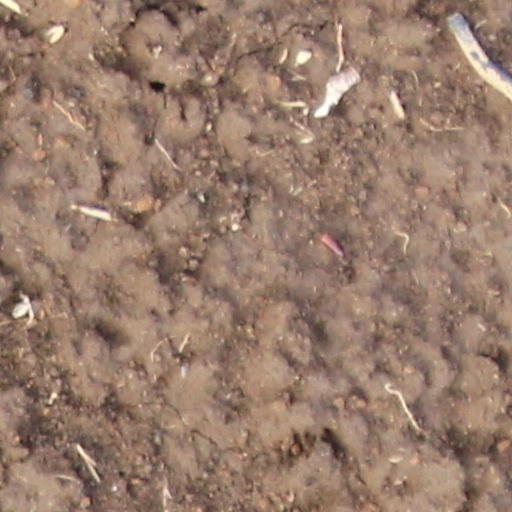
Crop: wheat